George H. Sharpe

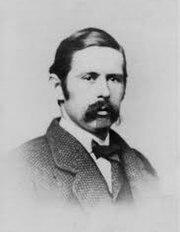
Sharpe in the 1850s

Born February 26, 1828, in Kingston, New York, Sharpe earned his bachelor's degree at Rutgers University in 1847 and then studied law at Yale University. He entered private practice in New York City, New York from 1848 to 1851, with the firm of Bidwell & Strong (now known as Cadwalader, Wickersham & Taft). He was Secretary of the United States Legation in Vienna, Austrian Empire for the U.S. State Department from 1851 to 1852. He resumed private practice in Kingston from 1854 to 1861.